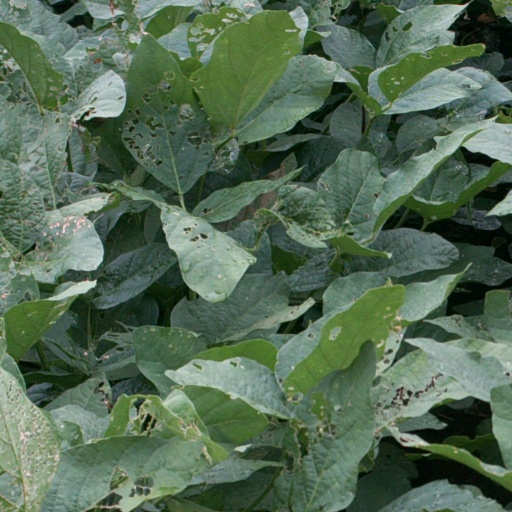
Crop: soybean